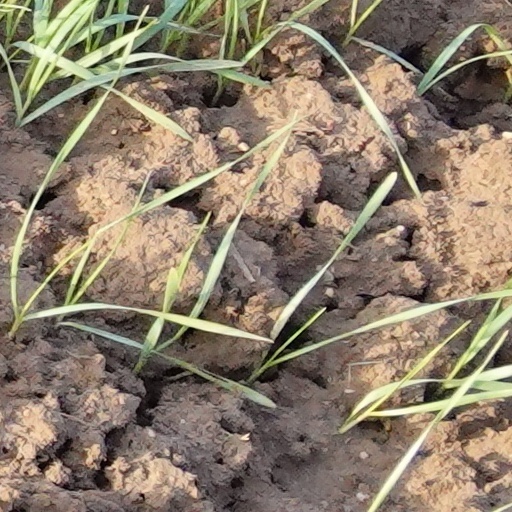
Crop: wheat